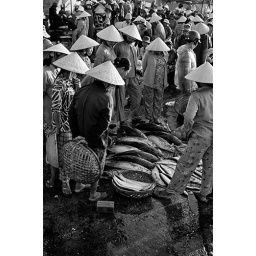
Women wearing conical hats inspecting fish available for sale at the riverside fish market in Hoi An.